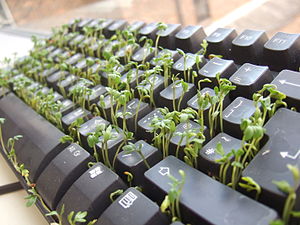
Practical joke
En practical joke kan være, at plante karse i sin (måske) bedste vens keyboard.
En practical joke er en halvt humoristisk, halvt ondskabsfuldt spøg. Den har til formål at narre et offer i en latterlig eller pinlig situation. Den adskiller sig fra bedrageri ved, at der ikke er tale om at franarre nogen noget. Det er bare meningen, at offeret skal føle sig til grin.